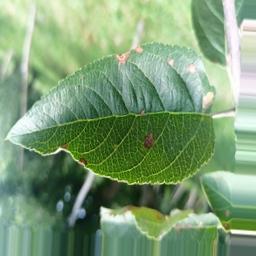
Label: Alternaria